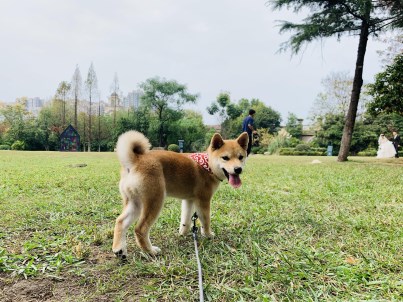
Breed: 1043-n000001-Shiba_Dog